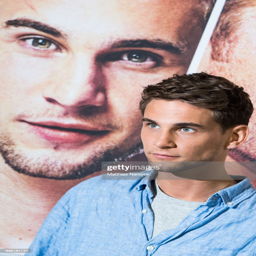
person attends the photo call .